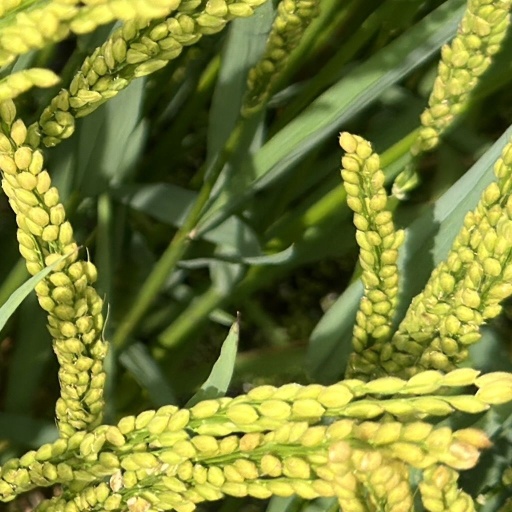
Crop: rice